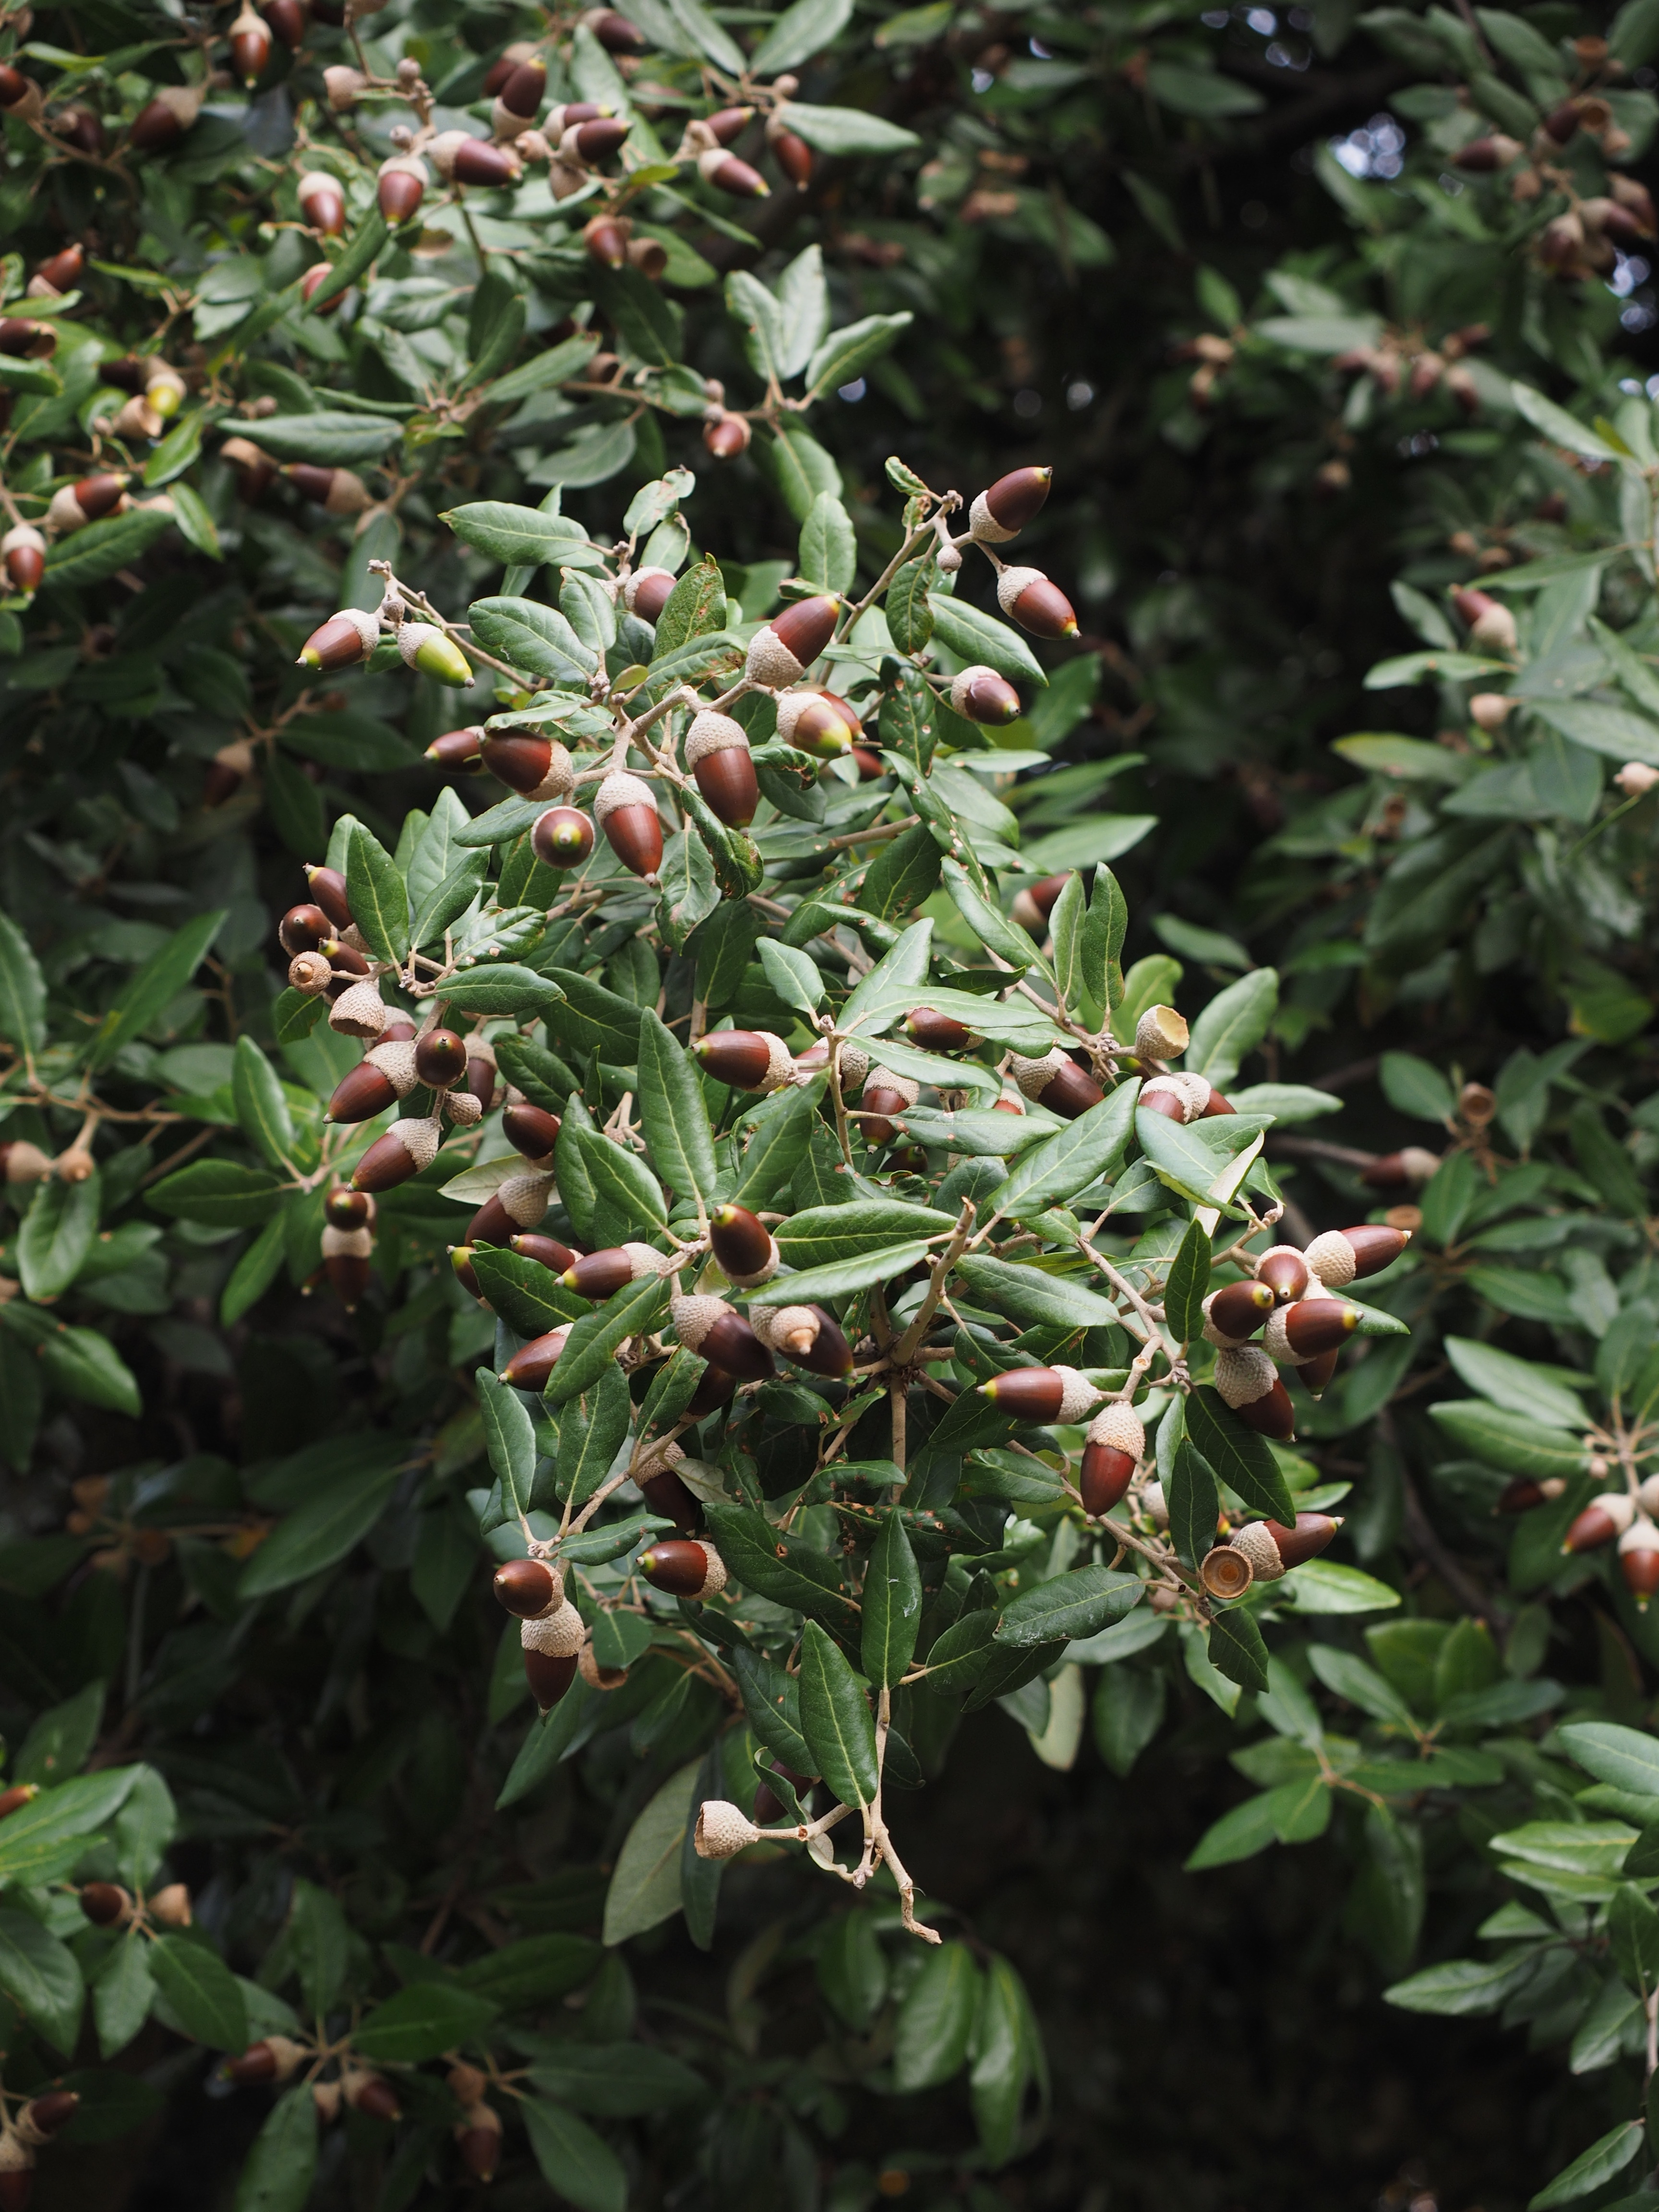
tree, plant, berry, leaf, flower, produce, evergreen, botany, flora, leaves, holly, shrub, fruits, viburnum, fagaceae, acorns, hawthorn, quercus, flowering plant, ilex, oblong, stone oak, quercus ilex, buchengewaechs, woody plant, land plant, pistacia lentiscus, zer kingdoms, cerris